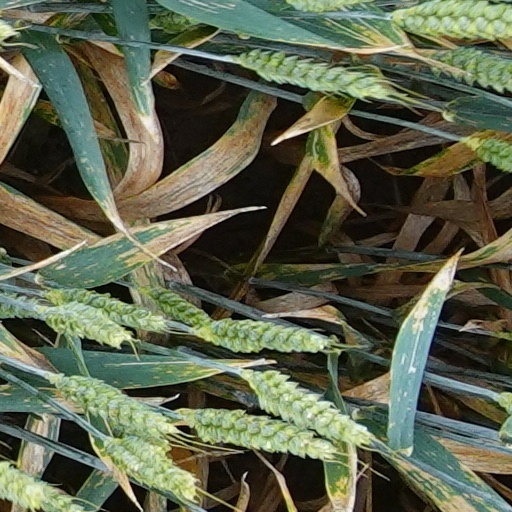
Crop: wheat